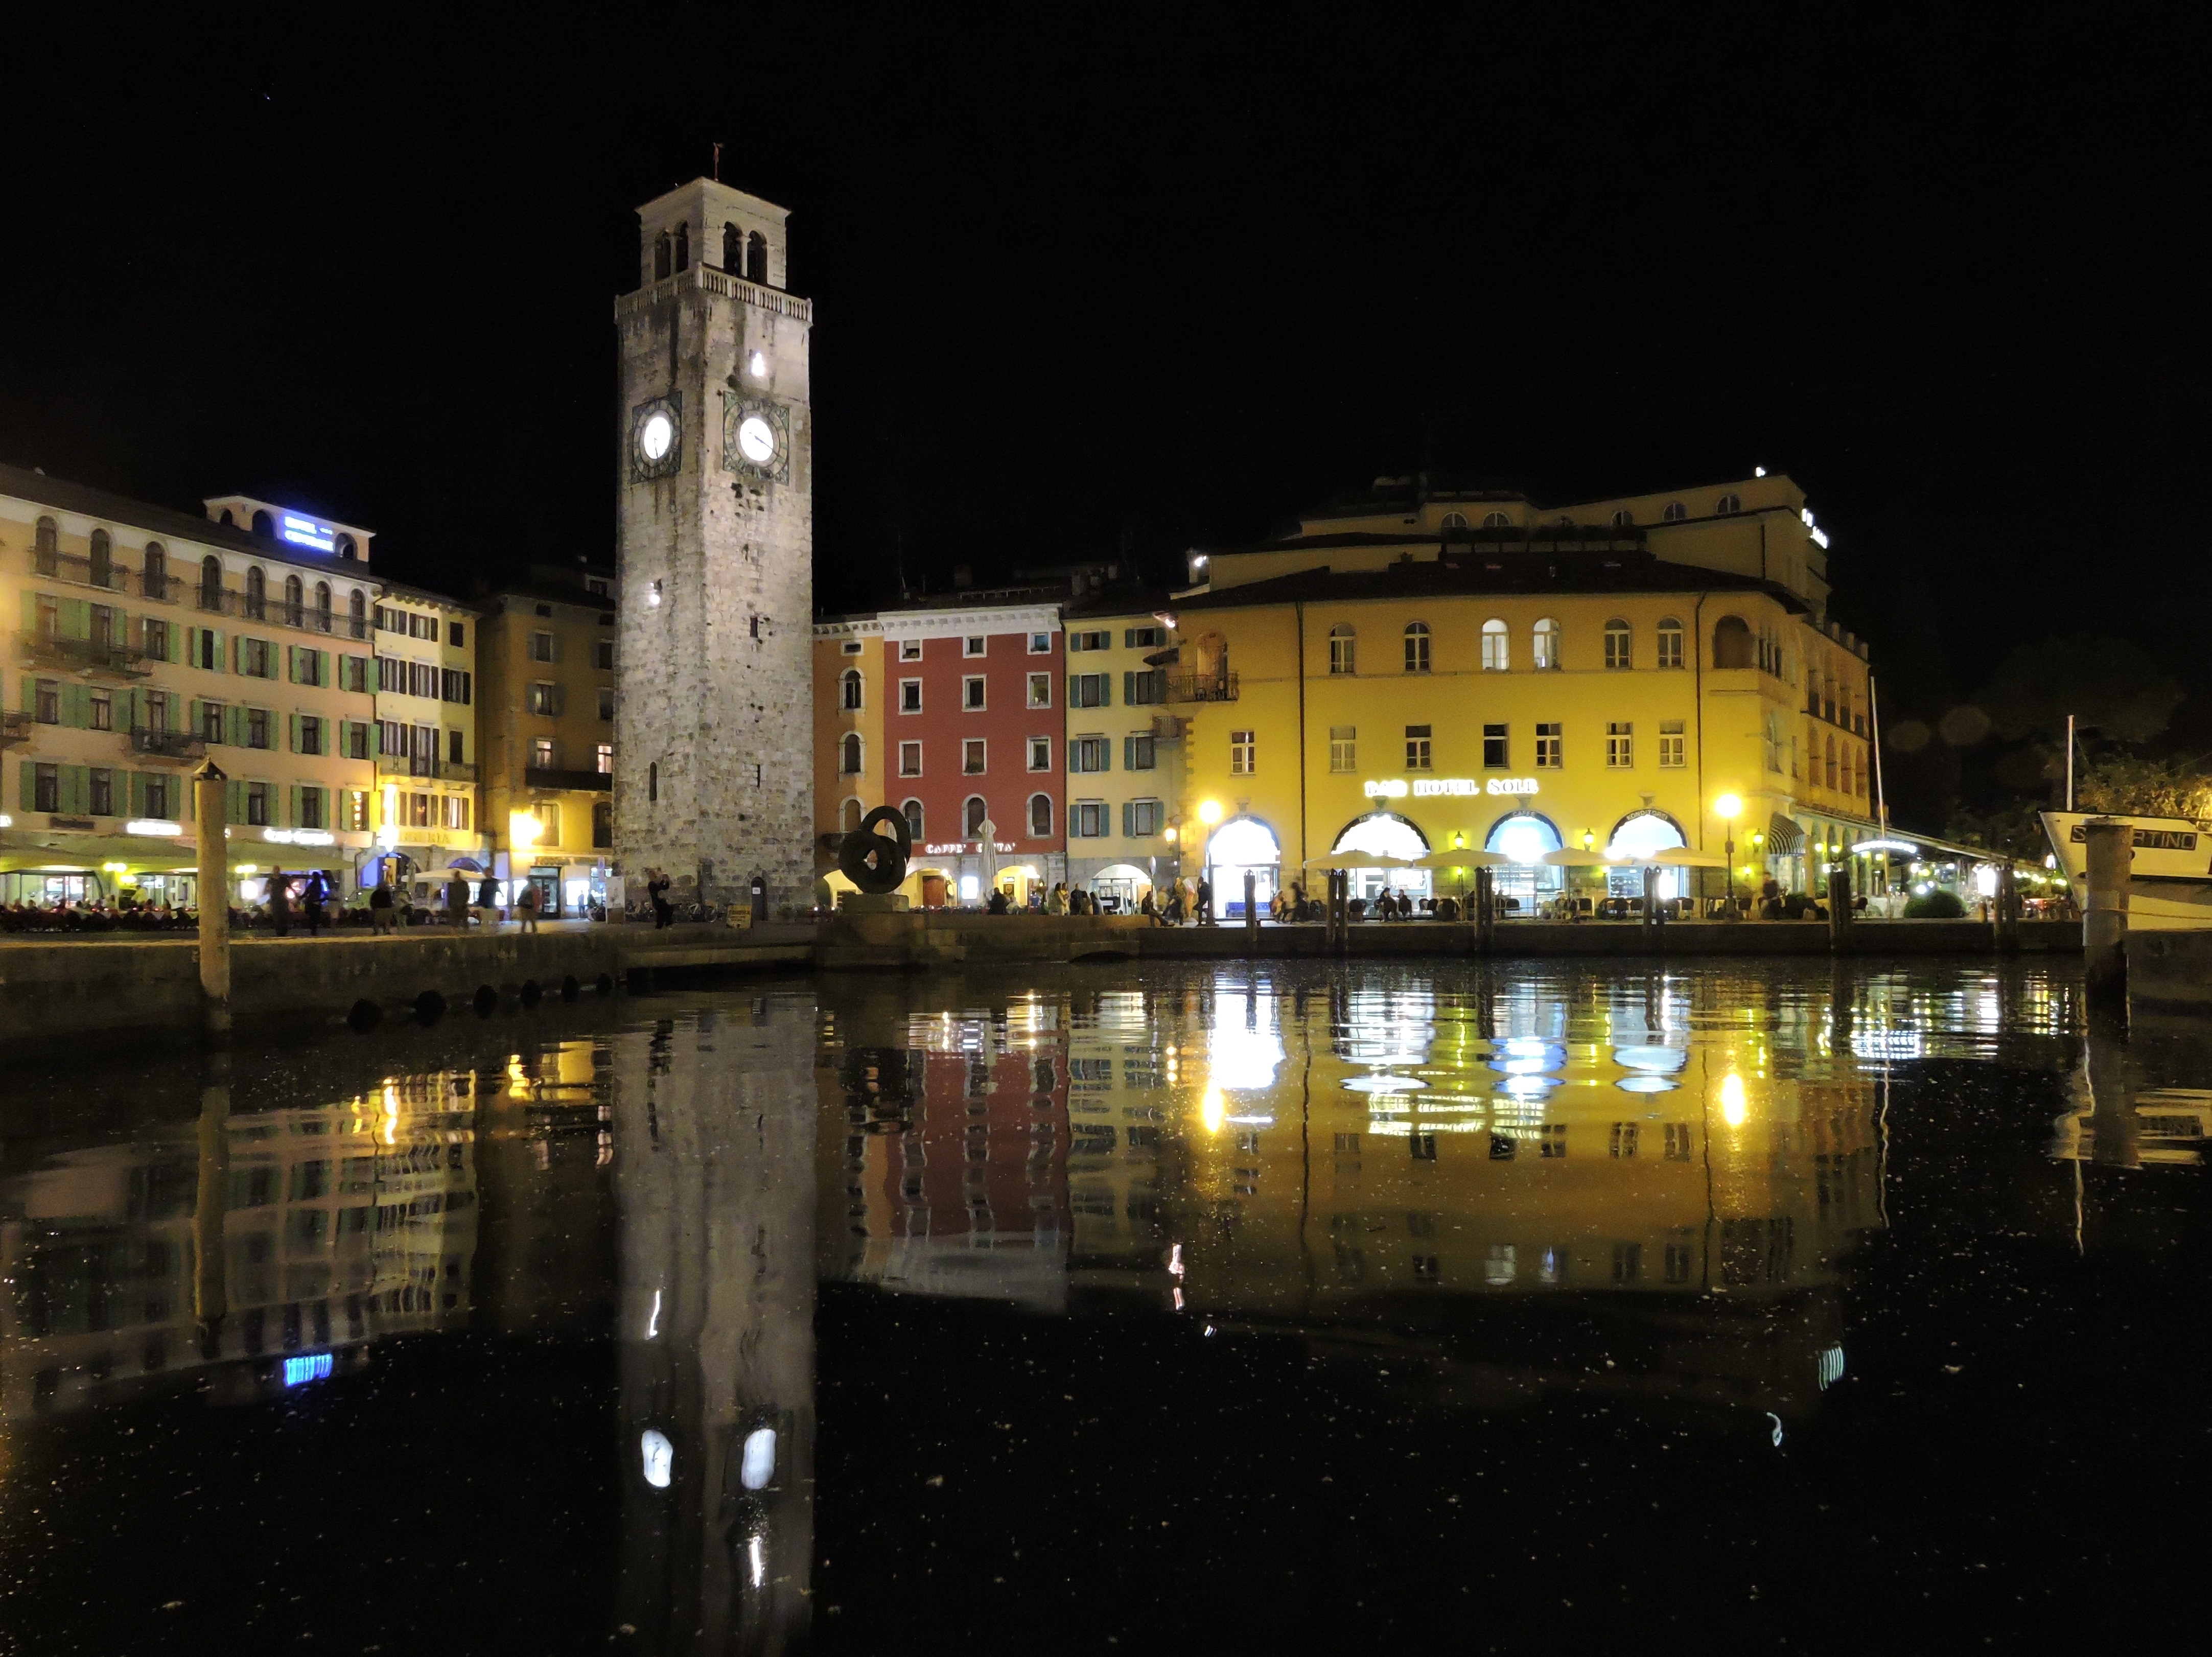
watch, water, light, night, lake, city, cityscape, downtown, dusk, evening, construction, reflection, landmark, italy, waterway, lights, mirror, piazza, campanile, palaces, lake garda, urban area, riva del garda, human settlement